History of Tennessee Volunteers football

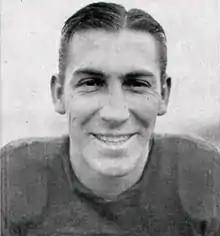
Beattie Feathers

After the 1932 season, Tennessee joined the newly formed Southeastern Conference, setting the stage for decades of new and now storied rivalries with such teams like Alabama, Florida, Georgia, Kentucky, and Vanderbilt. In 1933, Wallace Wade's Duke Blue Devils upset Neyland's Vols 10–2, the first loss for the Vols in over seasons. It caused Neyland to say of Fred Crawford, the first first-team All-American from the state of North Carolina: "He gave the finest exhibition of tackle play I have ever seen." After the 1934 season, Neyland was called into military service in Panama.